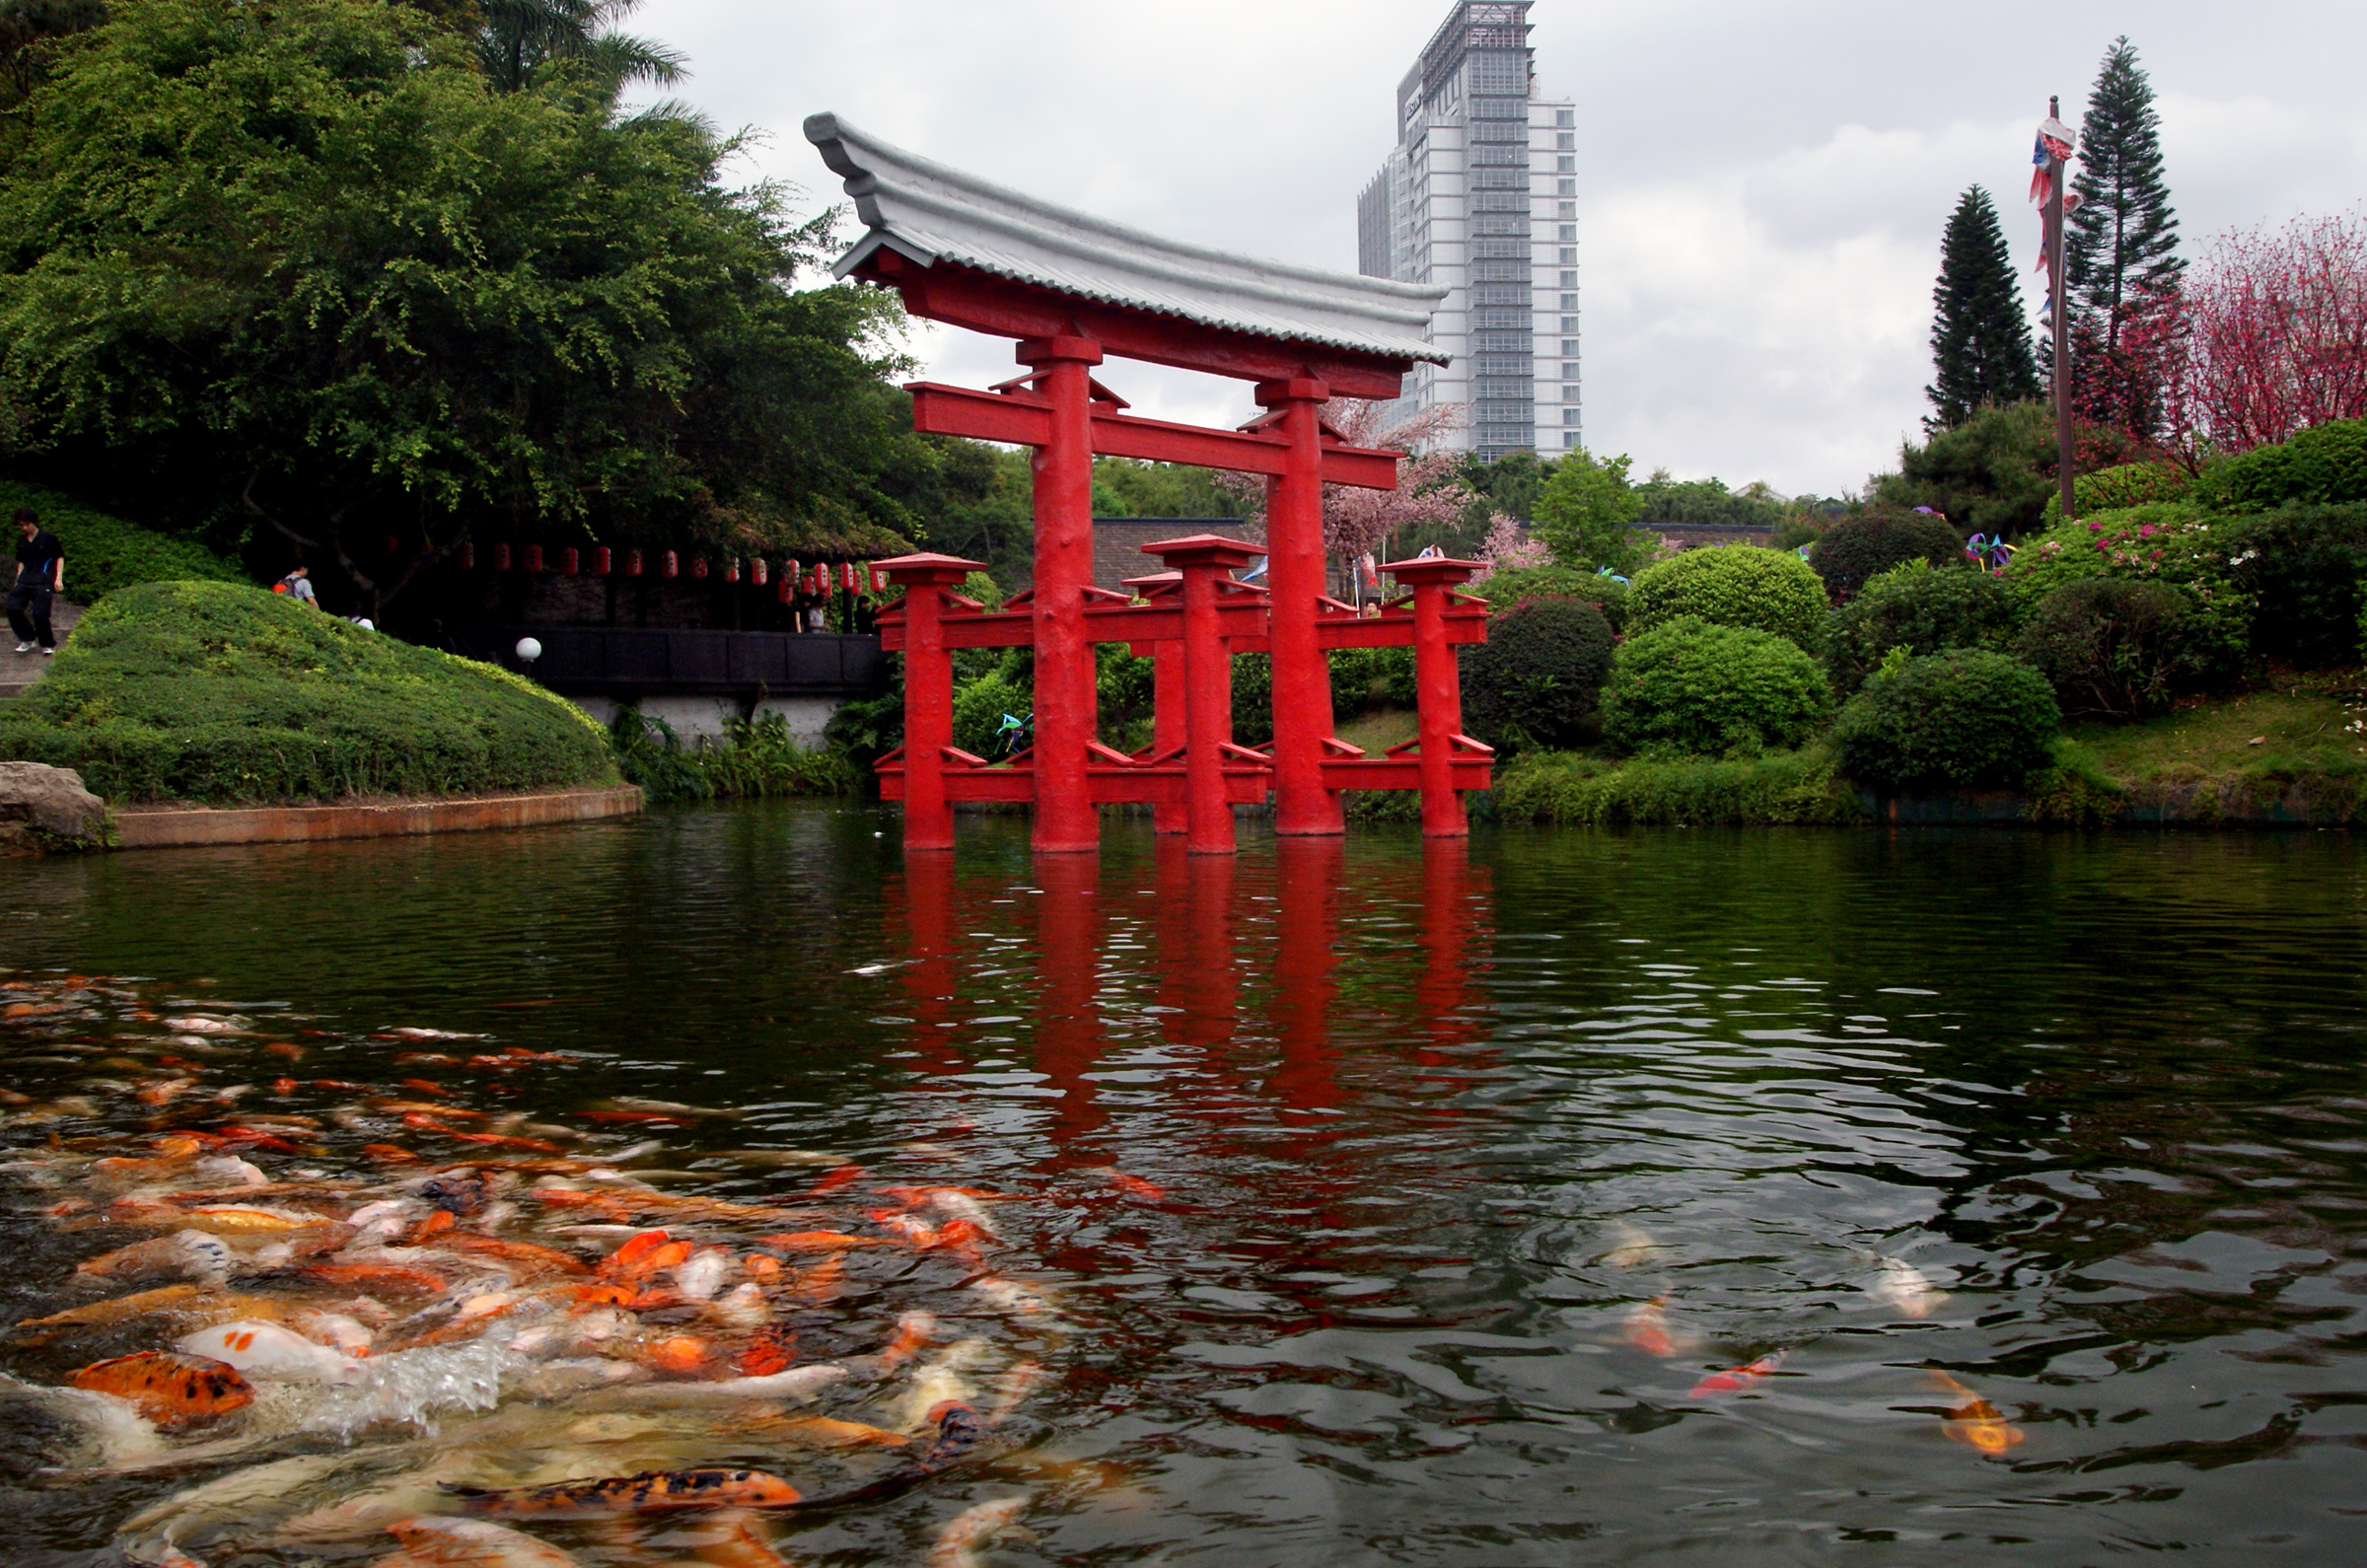
water, flower, river, pond, reflection, autumn, garden, publicdomain, temple, shrine, torii, china, koicarp, themeparks, sonydslra300, awindowontheworld, shenzhen, itsukushimashrine, sightseeingchina